Randy Kuhl

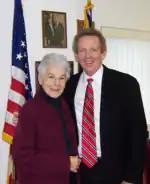
Kuhl and Patricia McGee were allies in the New York State Senate.

Kuhl was a member of the New York Assembly from 1981 to 1986, sitting in the 184th, 185th and 186th New York State Legislatures. In November 1986, after the retirement of William T. Smith, Kuhl ran for Smith's Senate seat and won.